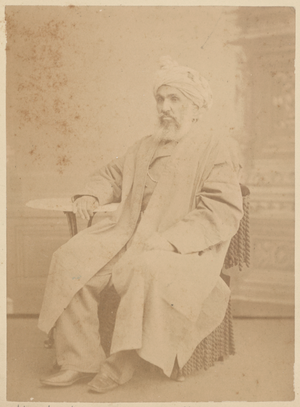
Ce cliché du mustanfi Habibullah Khan est extrait d'un album de photographies historiques rares de personnalités et de sites associés à la seconde guerre anglo-afghane. Le titre mustanfi (également mostufi ou mustaofi, ce dernier étant l'origine arabe du titre) était semblable au ministre des Finances, le poste le plus puissant du gouvernement afghan après celui de l'émir Ya'qub Khan. Les mustanfis n'étaient pas élus, mais soumis à l'approbation du souverain. Ils exerçaient un plein pouvoir sur toutes les affaires financières, y compris l'embauche et le renvoi du personnel du gouvernement. Habibullah Khan est photographié assis sur un fauteuil à franges, portant un petit longi (turban) et un caftan (tunique) recouvert d'un châle. La seconde guerre anglo-afghane commença en novembre